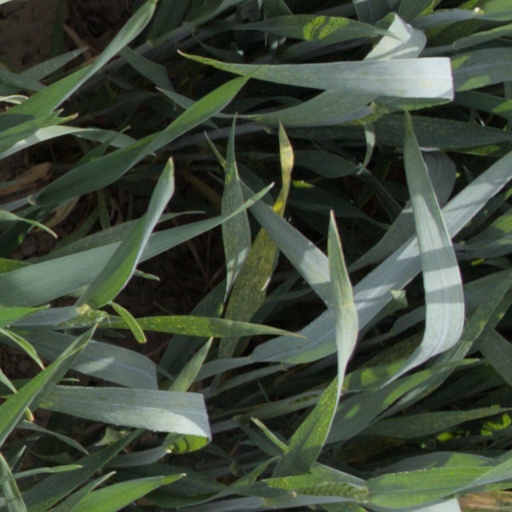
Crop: wheat